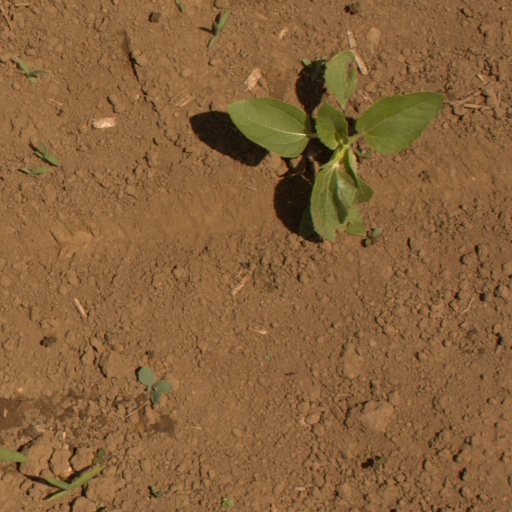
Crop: Jerusalem artichoke